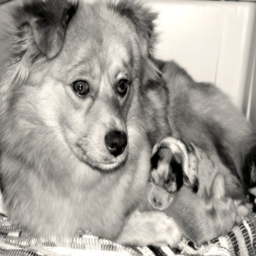
a puppy needs his mother .